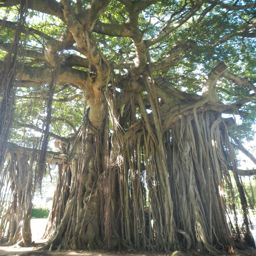
an immense tree in the botanical garden